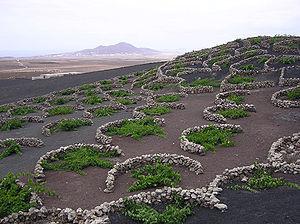
Plants de vigne protégés du vent permanent dans la région de La Geria, Lanzarote, îles Canaries, Espagne. Photographie de Yummifruitbat.
L'expression vins des Canaries désigne les vins qui sont produits dans l'archipel des îles Canaries.
Lanzarote, autrefois appelée en français Lancerotte, et Titerogakat en guanche est une île d'Espagne située dans l'océan Atlantique et faisant partie des îles Canaries. Administrativement, l'île fait partie de la province de Las Palmas dans la communauté autonome des îles Canaries. Peuplée de 142 517 habitants, elle est la troisième plus peuplée des îles Canaries après Tenerife et Grande Canarie. Couvrant une superficie de 845,94 km², elle est la quatrième plus grande île de l'archipel. Arrecife est le siège du cabildo insulaire.
La plantation de la vigne est la première étape de la viticulture. La vigne est une plante pérenne qui peut vivre très longtemps. Il existe encore çà et là des vignes pré-phylloxériques à travers le monde, ces parcelles remontent aux années 1800. La grande majorité des vignes du monde sont quant à elles des plants de vignes greffés.
La Geria est une vallée viticole et un parc naturel de l'île de Lanzarote dans les îles Canaries.